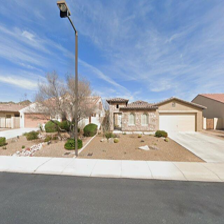
Label: streetView